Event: Nepal Earthquake
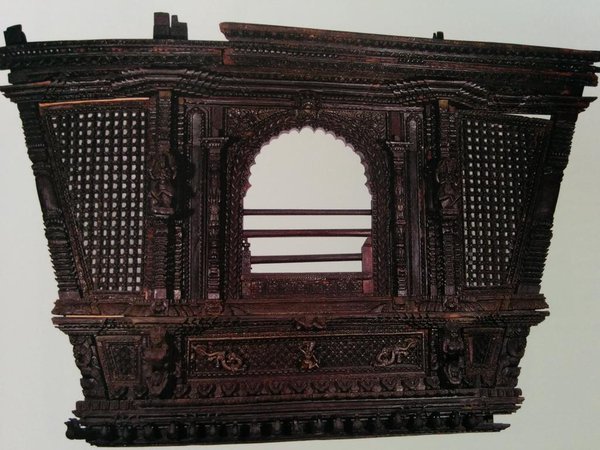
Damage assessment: no_damage